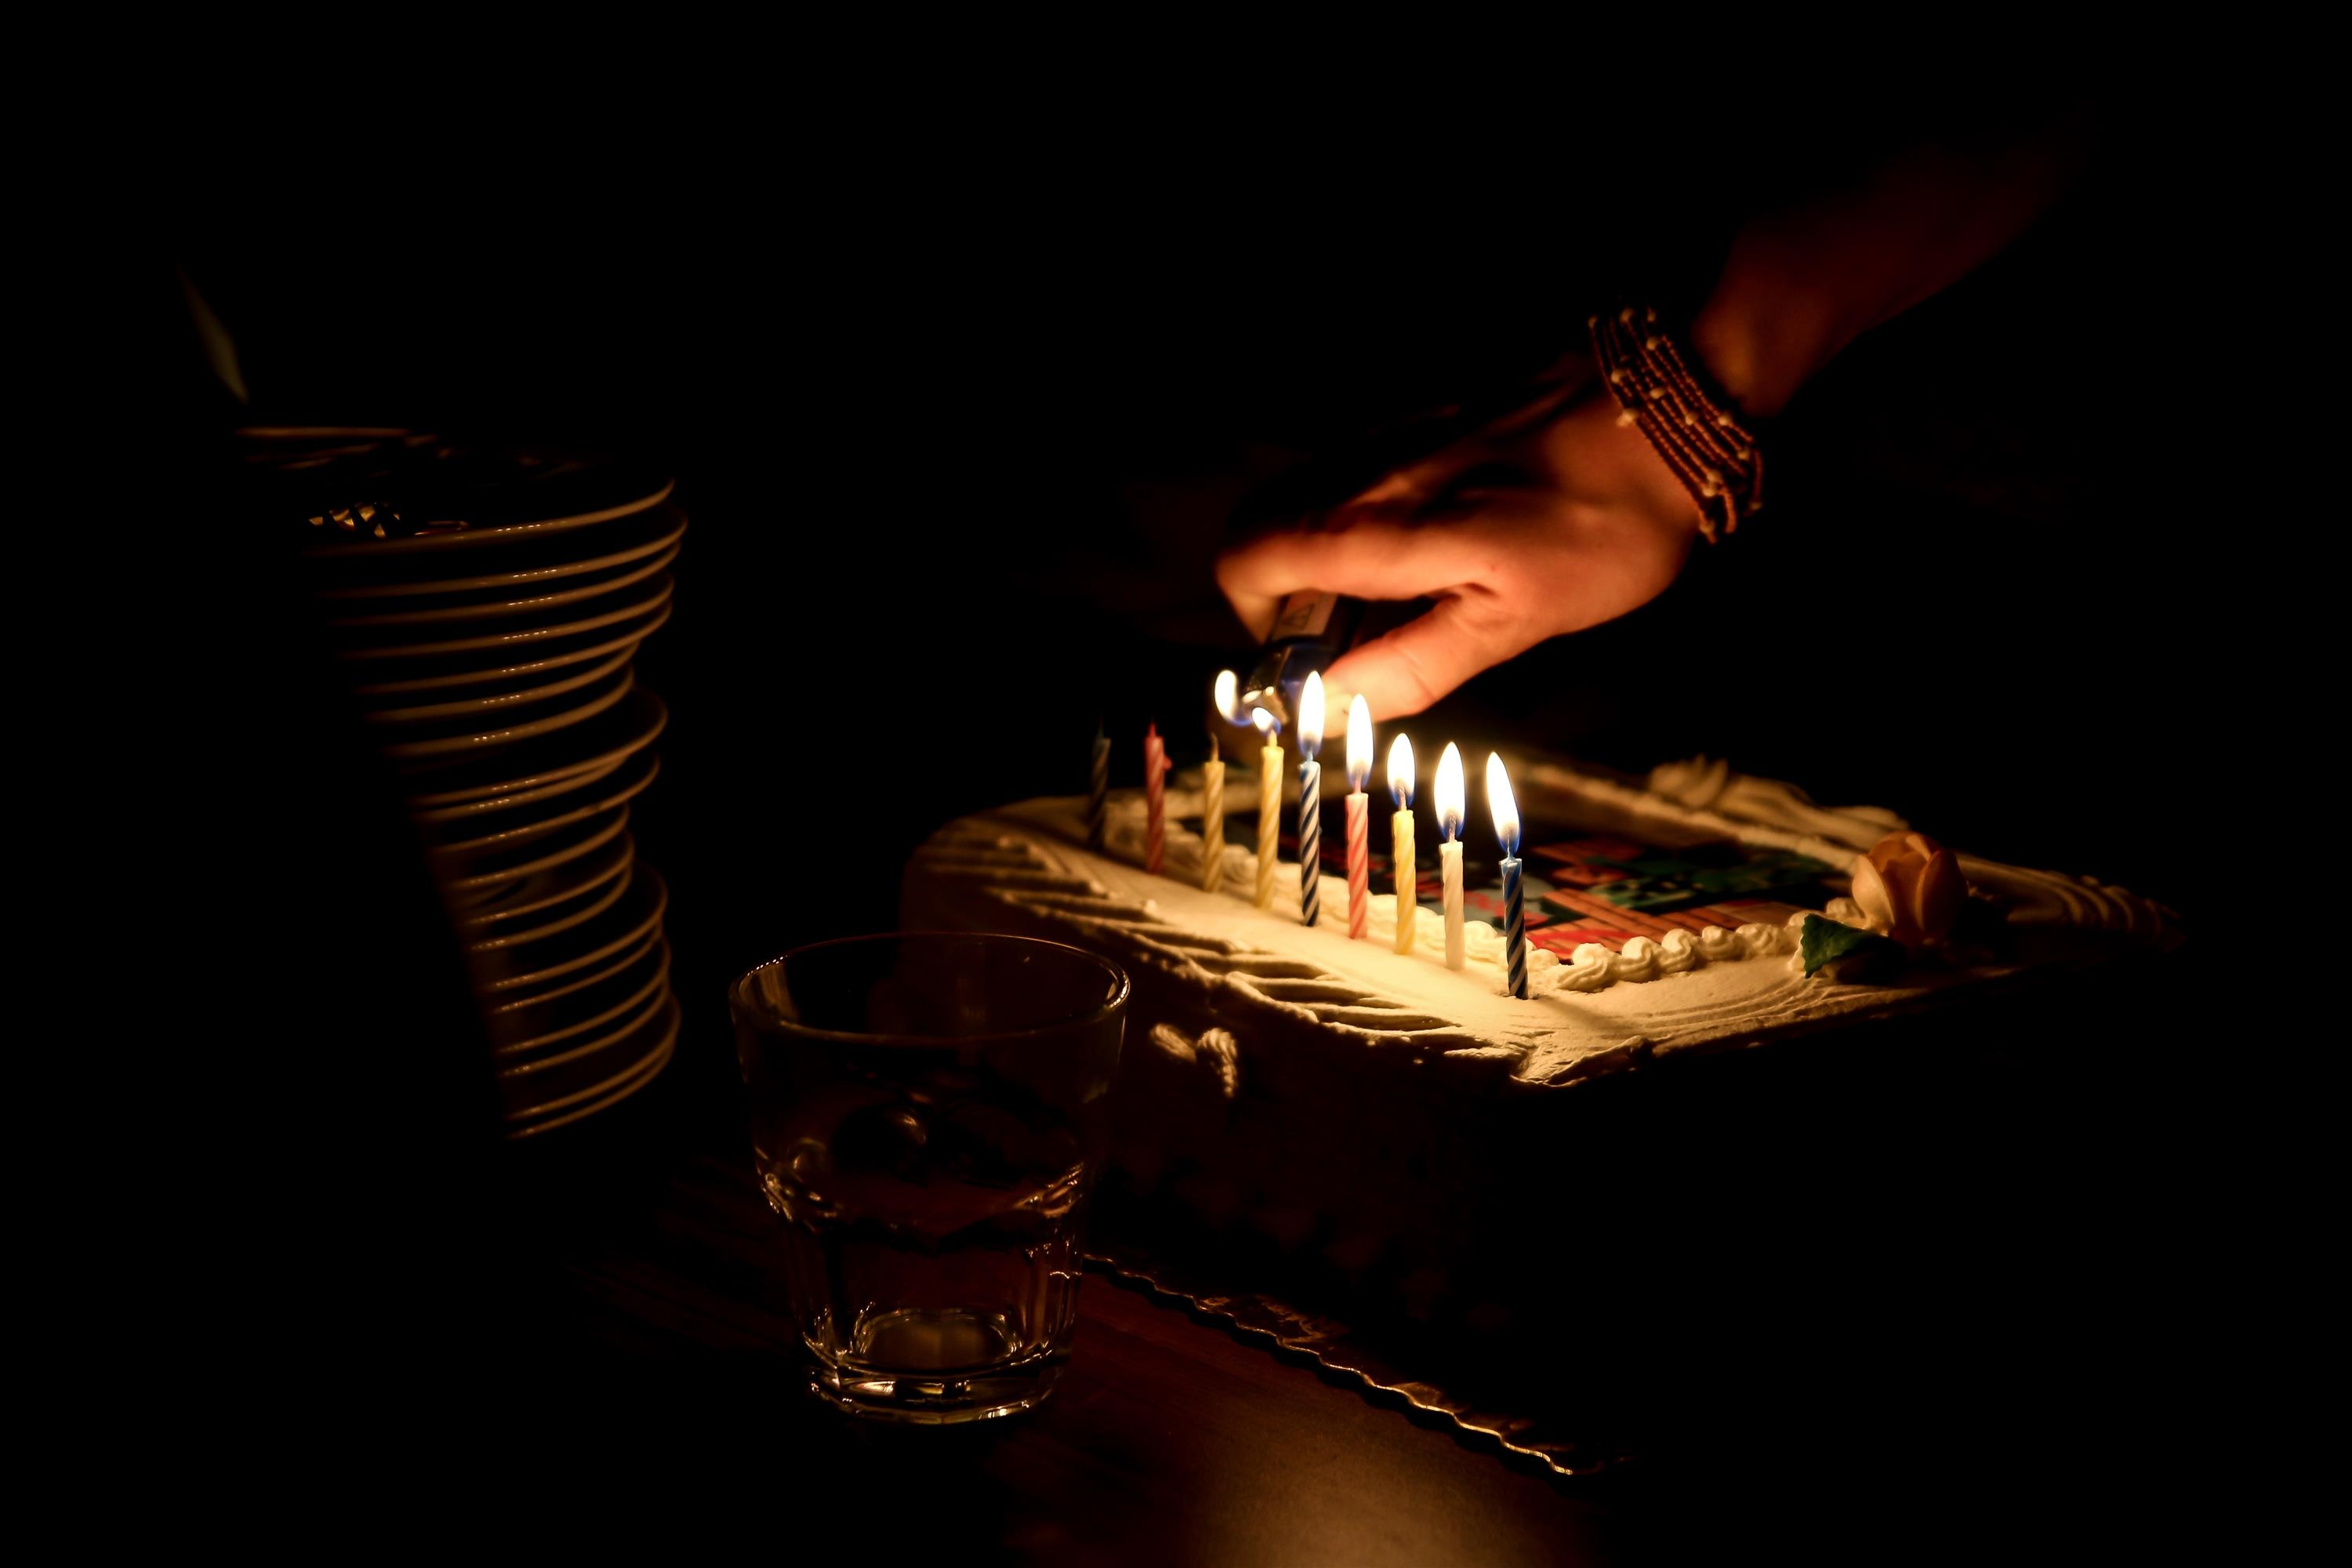
guitar, food, drink, darkness, cake, musical instrument, birthday cake, pastries, eating, candles, sweets, birthday, string instrument, distilled beverage, plucked string instruments